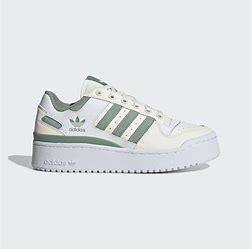
Brand: Adidas
Model: Forum Bold